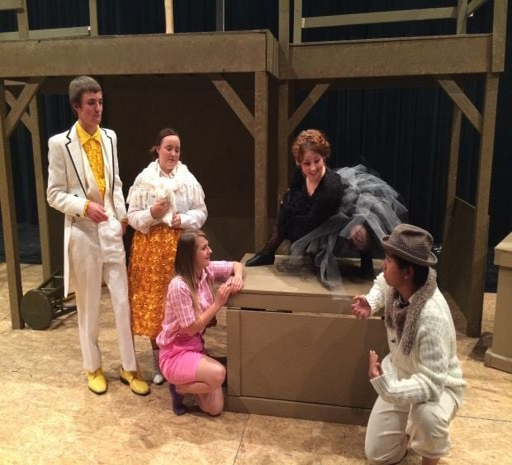
children 's classic comes to the stage